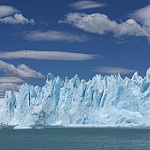
Scene: Outdoor